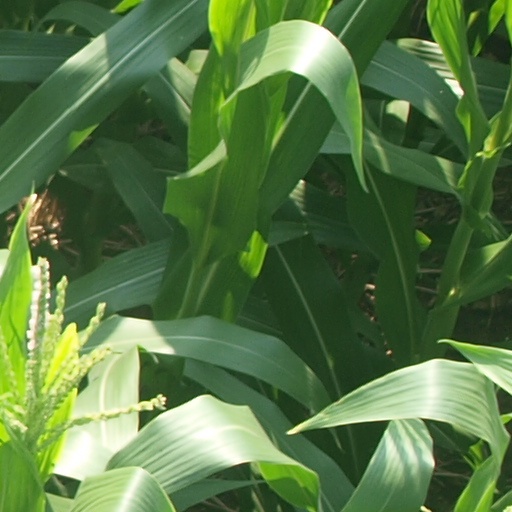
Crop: maize; corn